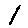
Label: 1